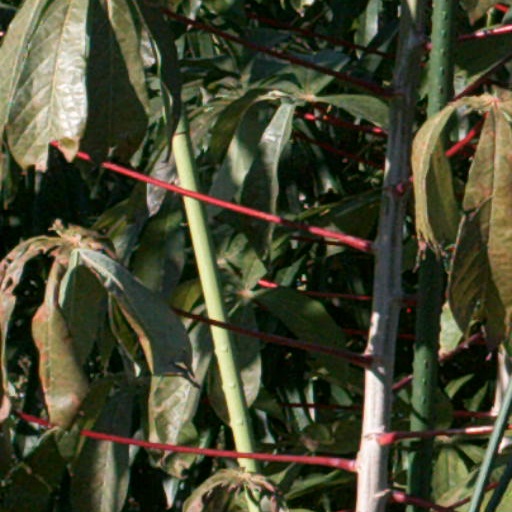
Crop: cassava